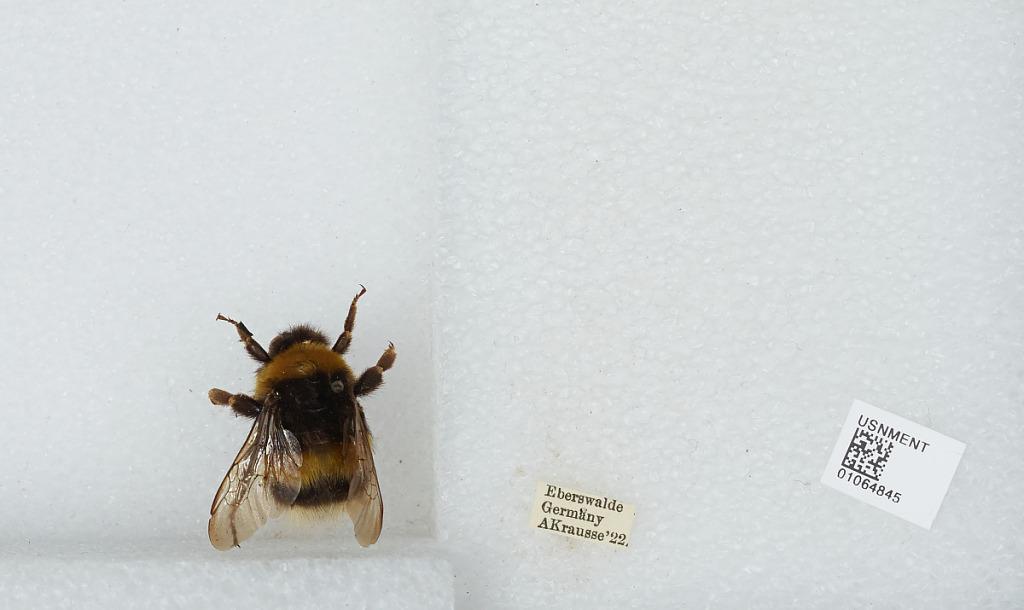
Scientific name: Bombus sp.
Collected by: A. Krausse
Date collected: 1922--
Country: Germany
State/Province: Brandenburg
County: Barnim
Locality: Eberswalde
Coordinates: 52.8356, 13.8182